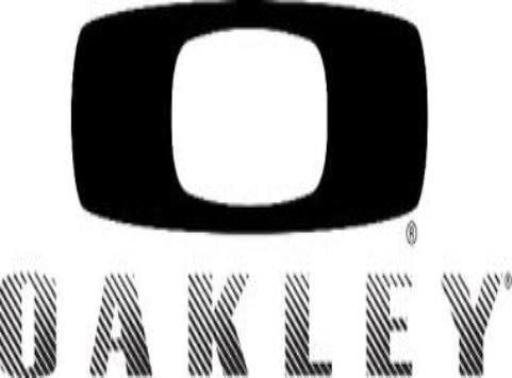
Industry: Sports